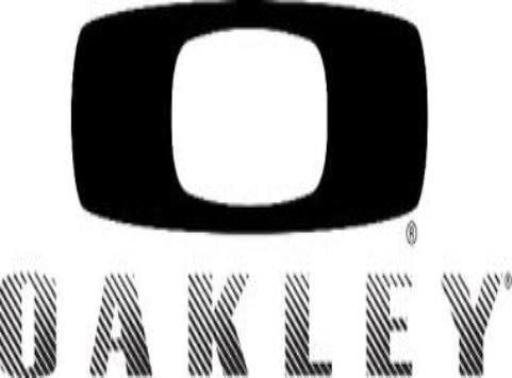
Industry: Sports